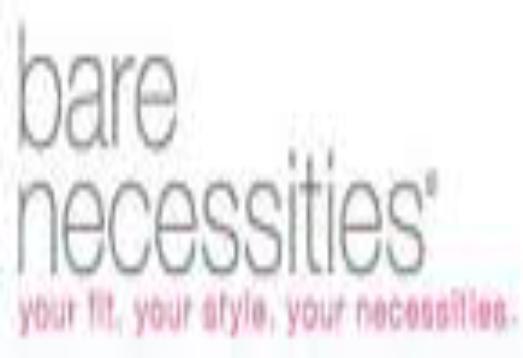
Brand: Bare Necessities
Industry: Clothes